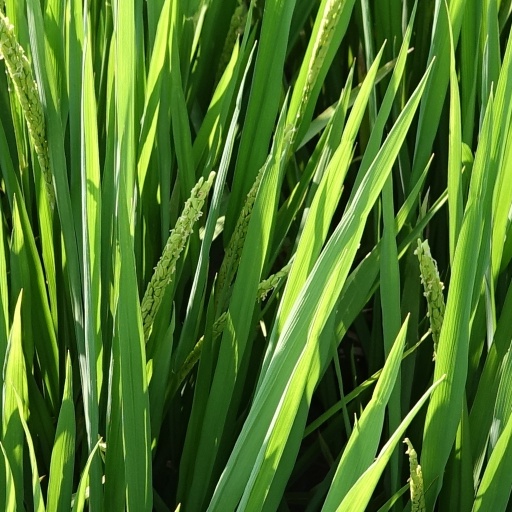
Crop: rice